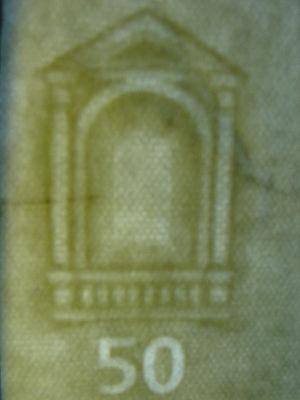
Le billet de 50 euros est le quatrième billet en euros par ordre croissant de valeur. Mis en circulation en 2002, il est utilisé par plus de 340 millions de personnes dans les 22 pays dont l'euro est la monnaie unique, 20 pays l'ayant adopté officiellement.